Hungary in World War II

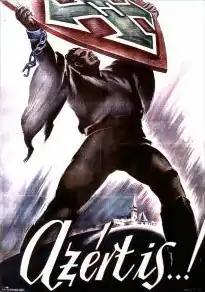
"Despite it all..!", a propaganda poster of the banned fascist Arrow Cross party that took power when Nazi Germany occupied Hungary in 1944.

Aware of Kállay's deceit and fearing that Hungary might conclude a separate peace, in March 1944 Hitler launched Operation Margarethe and ordered German troops to occupy Hungary. Horthy was confined to a castle, in essence, placed under temporary house arrest until the occupation could be fully implemented. Döme Sztójay, an avid supporter of the Nazis, became the new prime minister. Sztójay governed with the aid of a German military governor, Edmund Veesenmayer. The Hungarian populace was not happy with their nation effectively reduced to a German protectorate, but Berlin threatened to occupy Hungary with Slovak, Croat, and Romanian troops if they did not comply. The threat of these ancestral enemies on Hungarian soil was seen as far worse than German control. Hungary kept entire divisions on the Romanian border while the troops of both nations were fighting and dying together in the Russian winter.